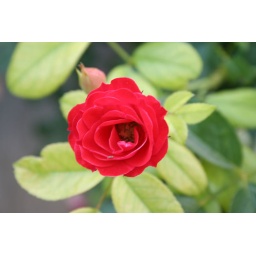
little red rose in our yard